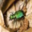
Label: beetle